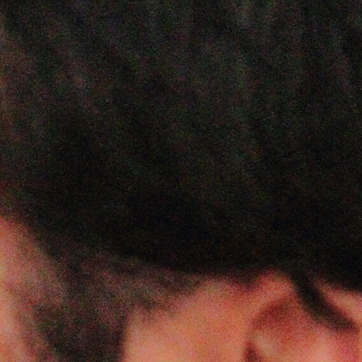
Material: hair